Lincoln Bible

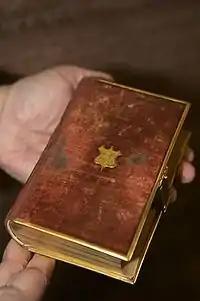
The Lincoln Bible

The Lincoln Bible is a Bible that was owned by William Thomas Carroll, a clerk of the U.S. Supreme Court. The bible was the oath book of President Abraham Lincoln at his inauguration in 1861. It was also used by President Barack Obama at his inaugurations in 2009 and 2013, as well as by President Donald Trump at his inaugurations in 2017 and 2025. The bible was returned to Carroll after Lincoln's first inauguration. He later gave it to the Lincoln family sometime after Lincoln's assassination. Mary Harlan Lincoln would later donate the Bible to the Library of Congress in 1928.